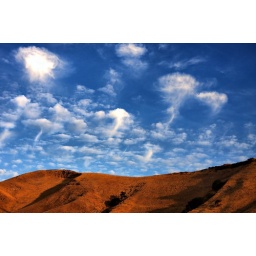
morning clouds over black diamond